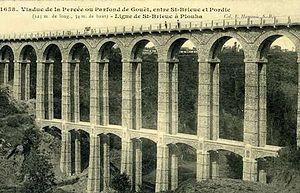
Cette liste de ponts de France présente une liste de ponts remarquables de France, tant par leurs caractéristiques dimensionnelles, que par leur intérêt architectural ou historique.
Pordic [pɔʁdik] est une commune française située près de Saint-Brieuc, dans le département des Côtes-d'Armor, en région Bretagne. Pordic appartient au pays historique du Goëlo.
Le viaduc du Parfond du Gouët ou viaduc de la Percée a été construit par Louis Auguste Harel de La Noë pour les Chemins de Fer des Côtes-du-Nord. Situé en limite des communes de Plérin et Pordic, il permettait à la ligne du réseau départemental de franchir la vallée du même nom.
Les chemins de fer des Côtes-du-Nord sont un ancien réseau ferroviaire départemental à voie métrique. Composées de 19 lignes, ces voies ferrées d'intérêt local quadrillaient le département des Côtes-du-Nord, en Bretagne. Avec ses 452 km, ce fut l'un des plus grands réseaux départementaux de France. Il doit en partie sa renommée aux nombreux ponts et viaducs construits par l'audacieux ingénieur en chef Louis Harel de la Noë.
Pordic [pɔʁdik] est une ancienne commune française située près de Saint-Brieuc dans le département des Côtes-d'Armor en région Bretagne.